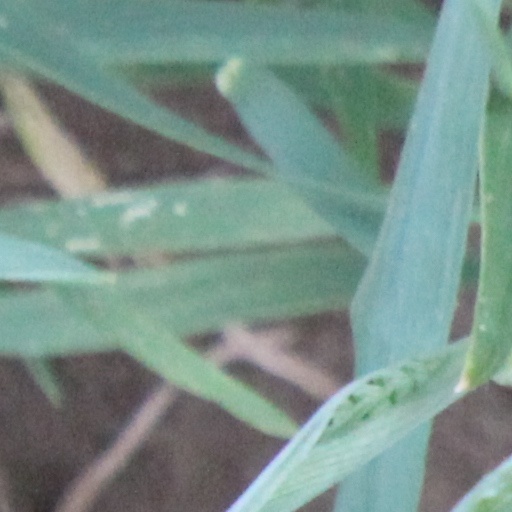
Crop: wheat